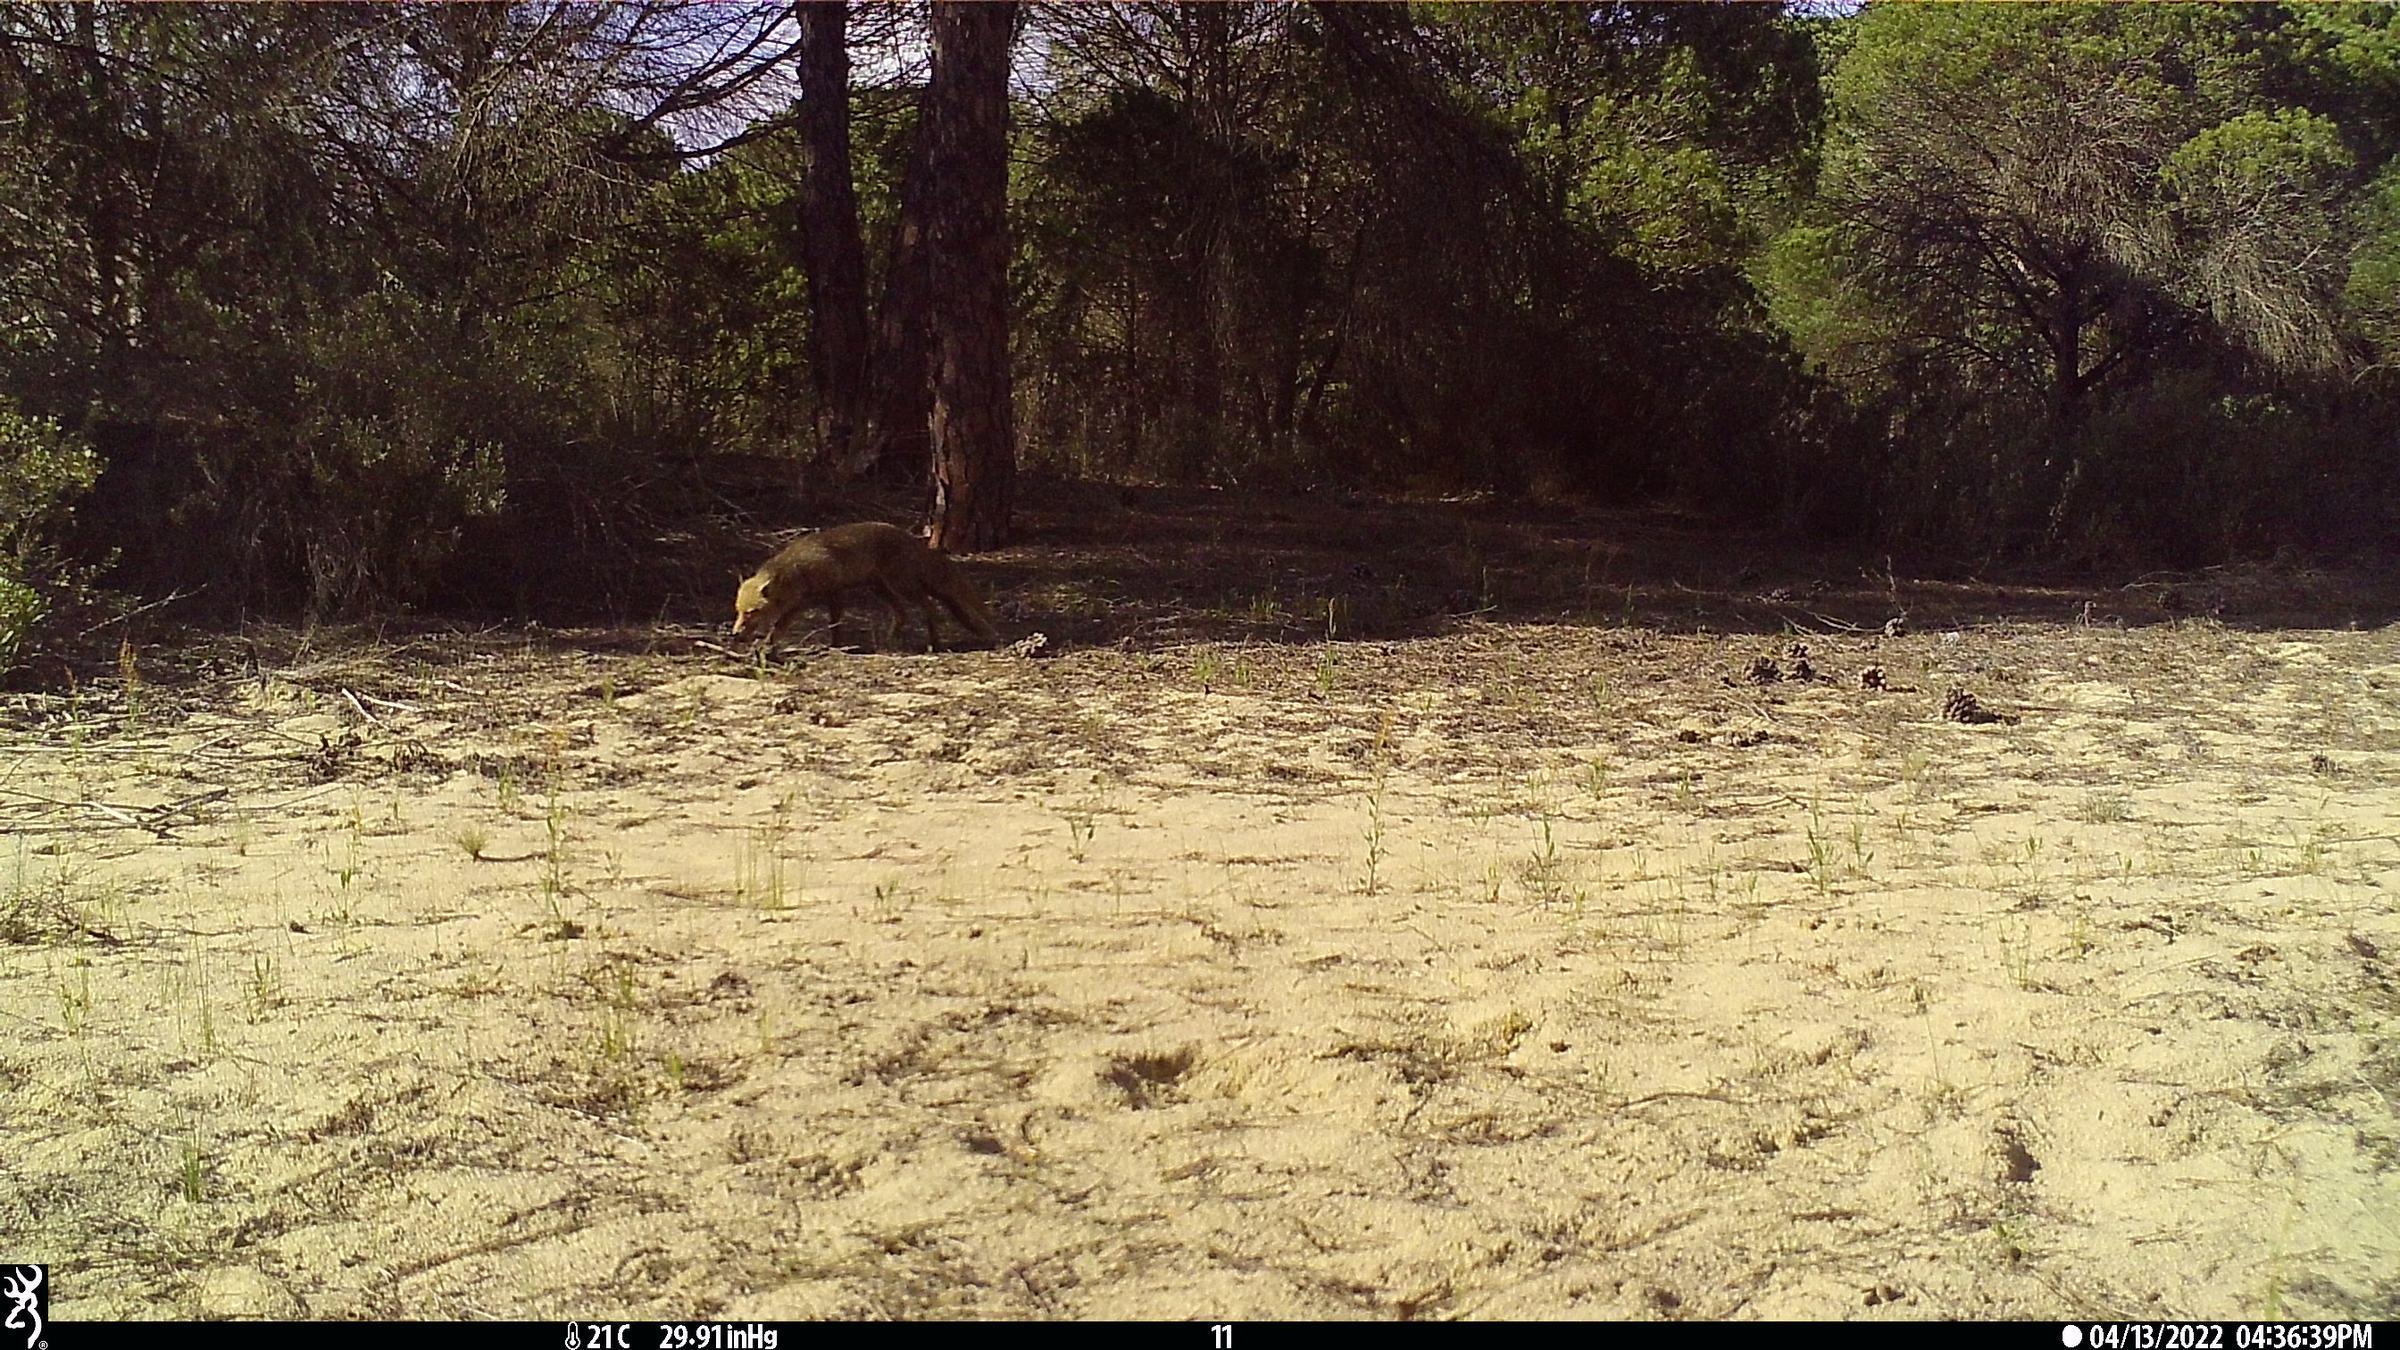
Species: Vulpes vulpes